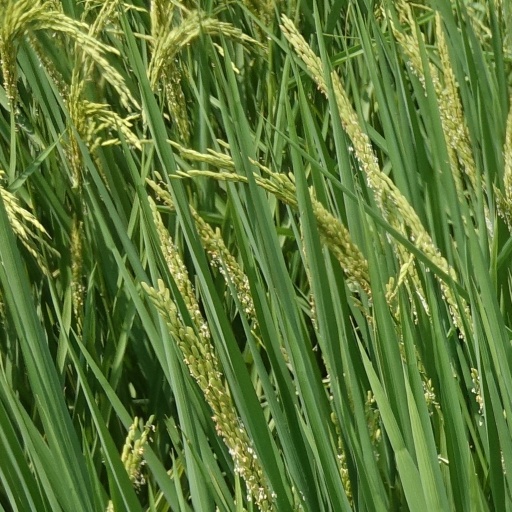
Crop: rice